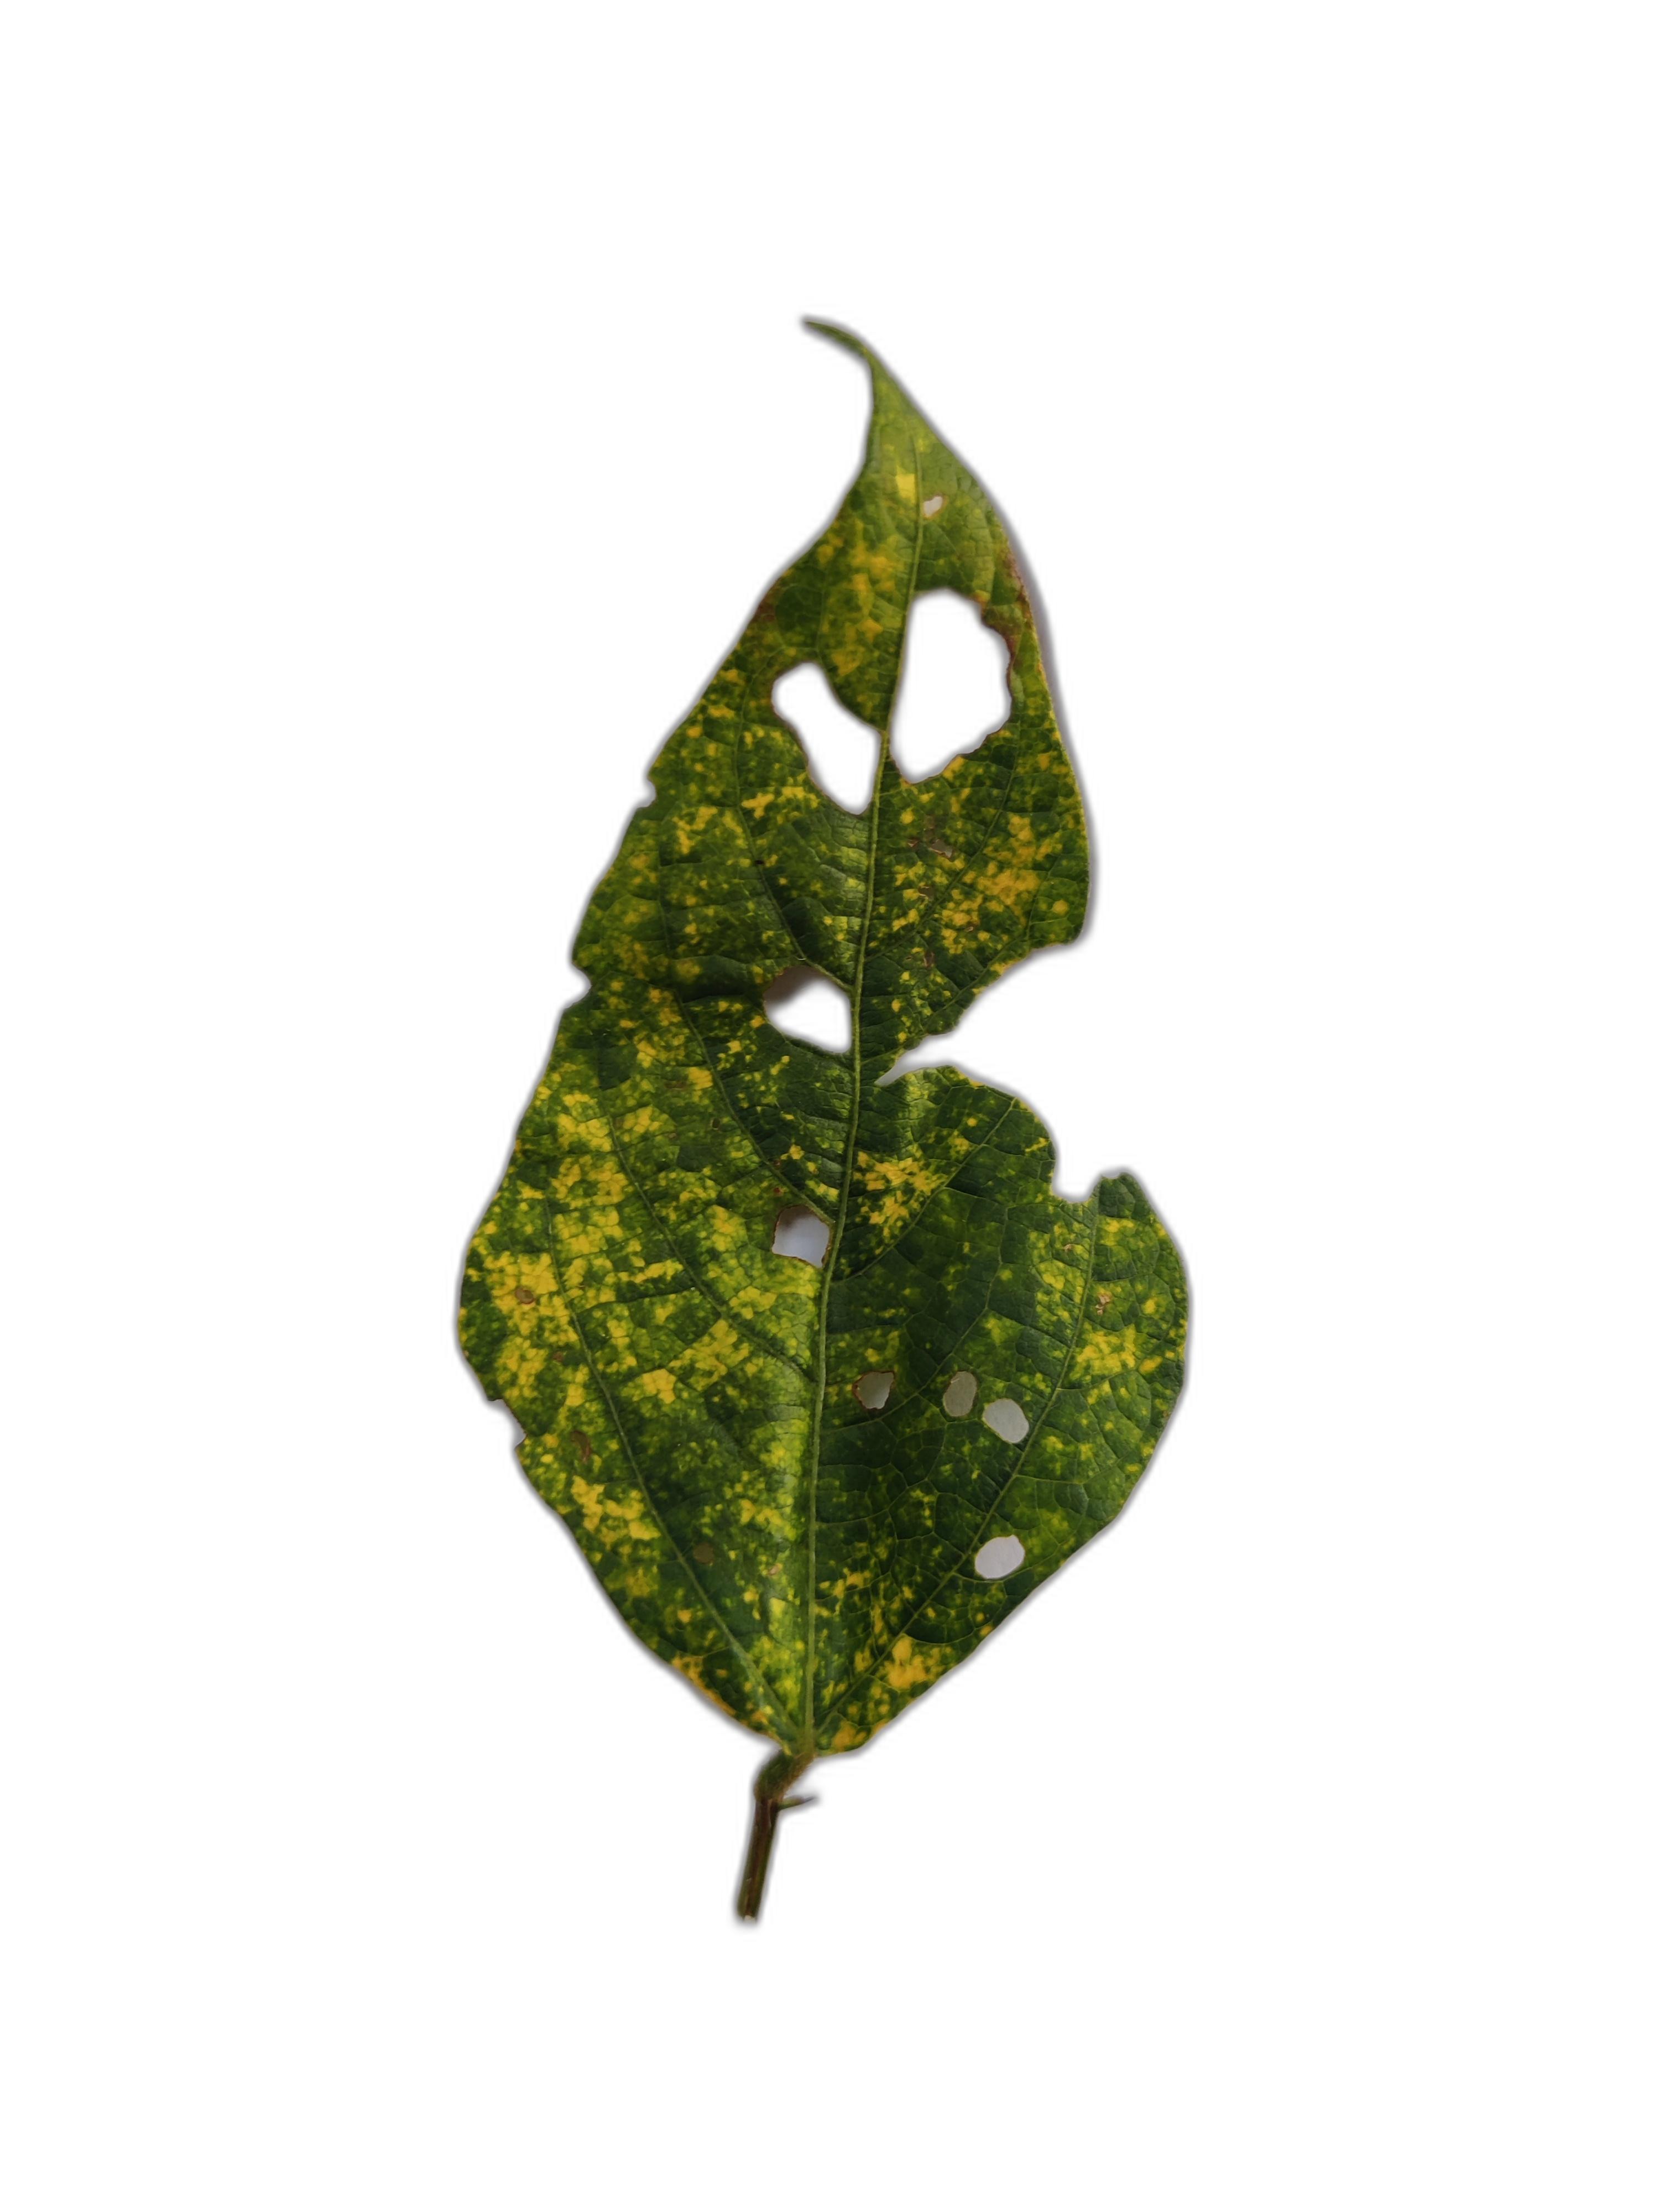
Label: Yellow Mosaic